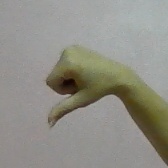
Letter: waw